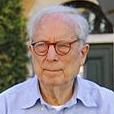
Age: 82